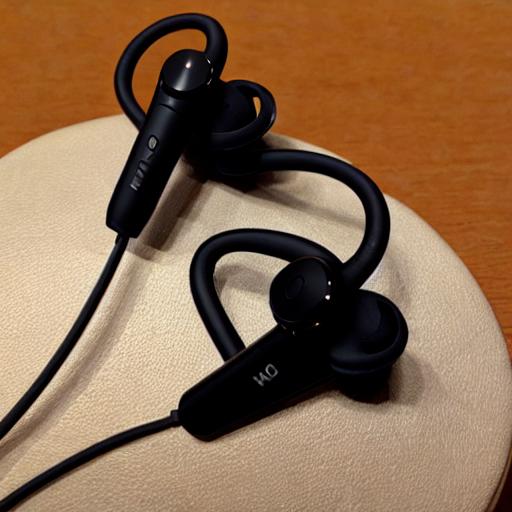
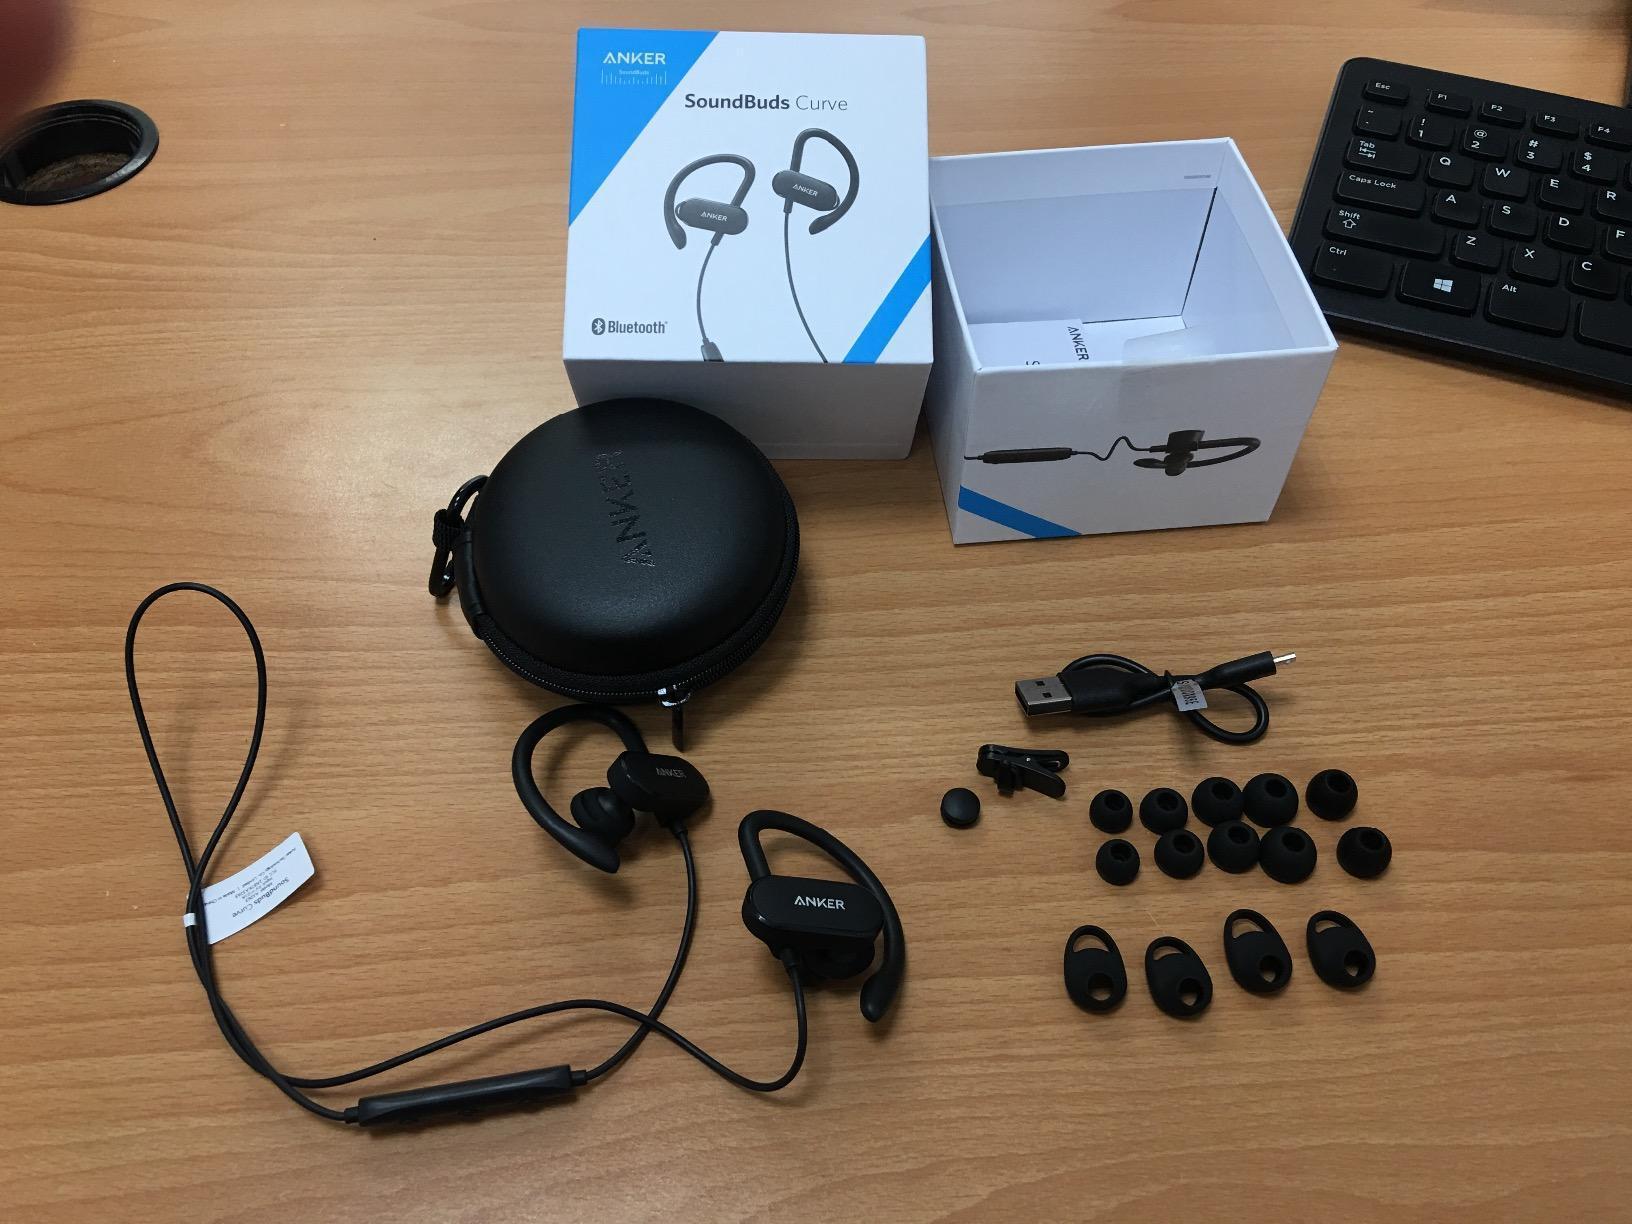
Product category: headphones
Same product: no